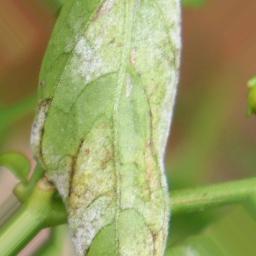
Label: powdery mildew